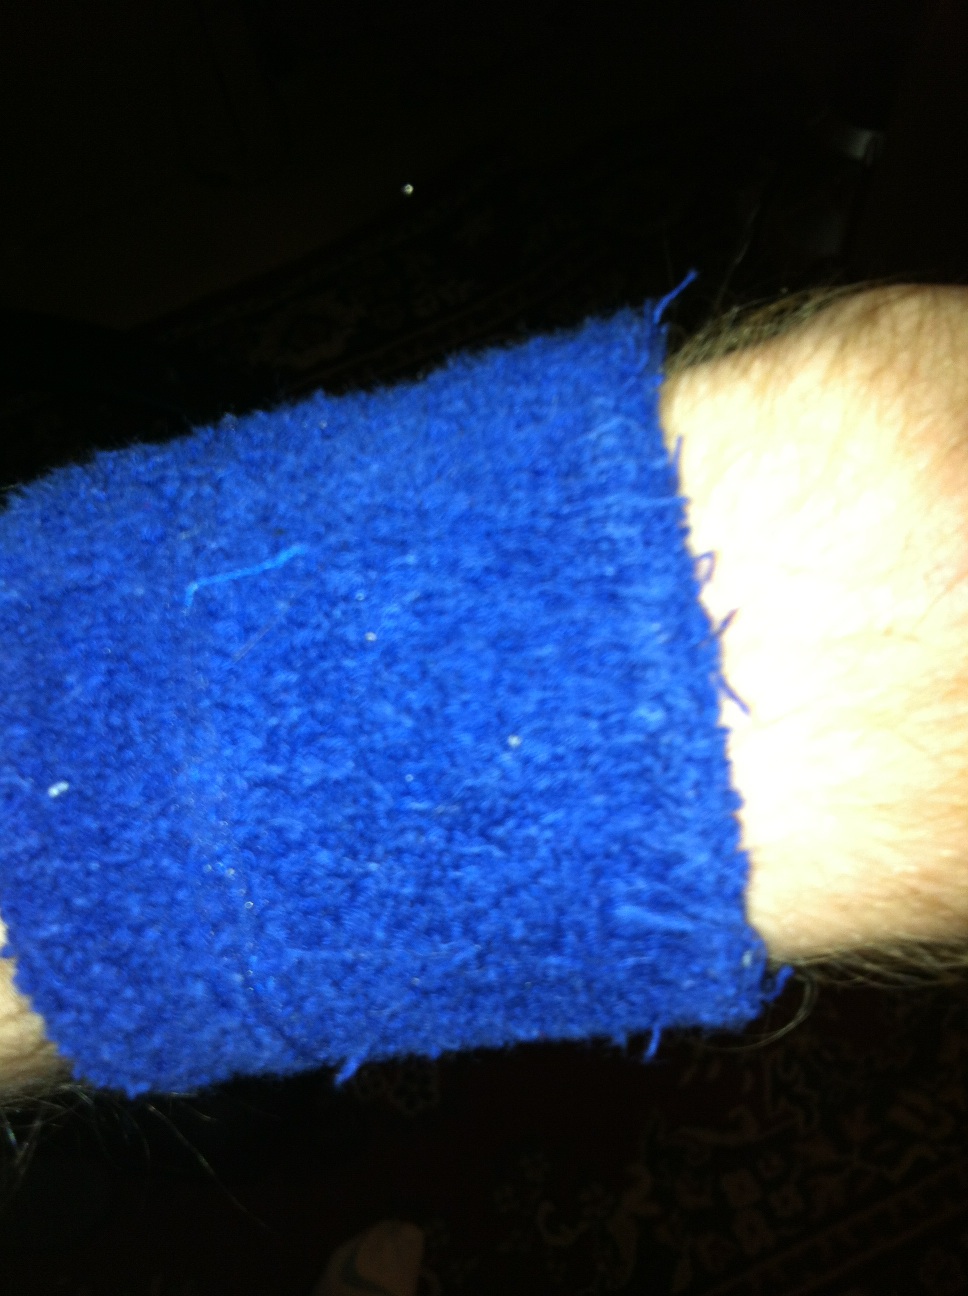Question: What color is the arm band?
Answer: blue